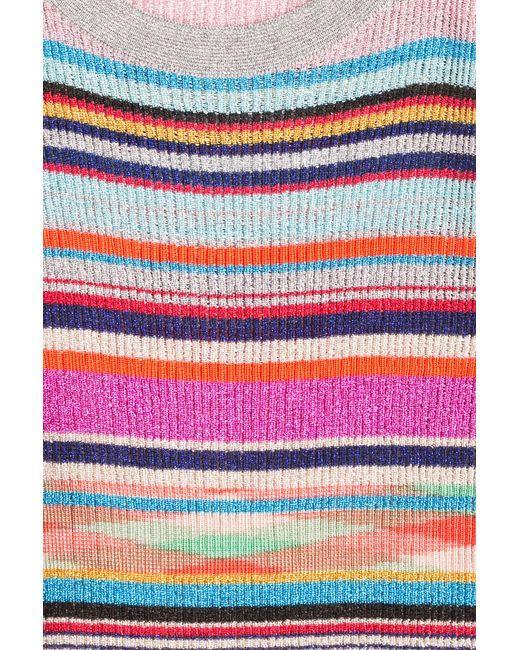
Mehrfarbiges Slim Fit Winteroberteil für Damen